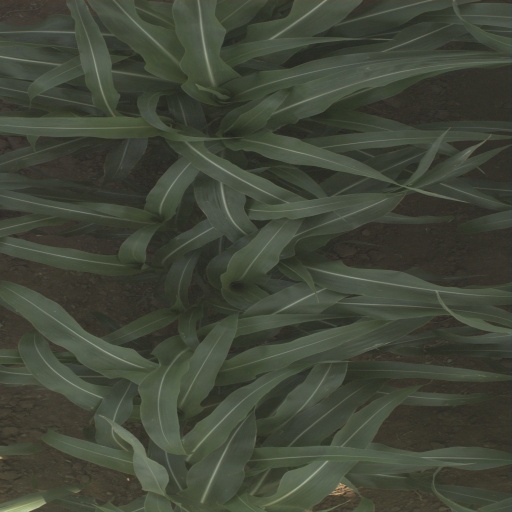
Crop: sorghum